Welsh literature in English

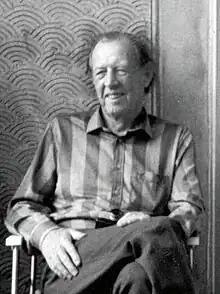
Raymond Williams

One of the chief impediments to the development of Welsh theatre (in both English and Welsh), throughout much of history, was the lack of major urban centres. With the growth of Swansea and Cardiff, this situation changed, but many churchmen opposed it. The Methodist Convention in 1887 recommended that chapels regard theatrical activity as an immoral practice on a par with gambling. It was not until 1902 when David Lloyd George called for patronage of Welsh drama at the National Eisteddfod that a profile of respectability started to be acquired among devout communities.